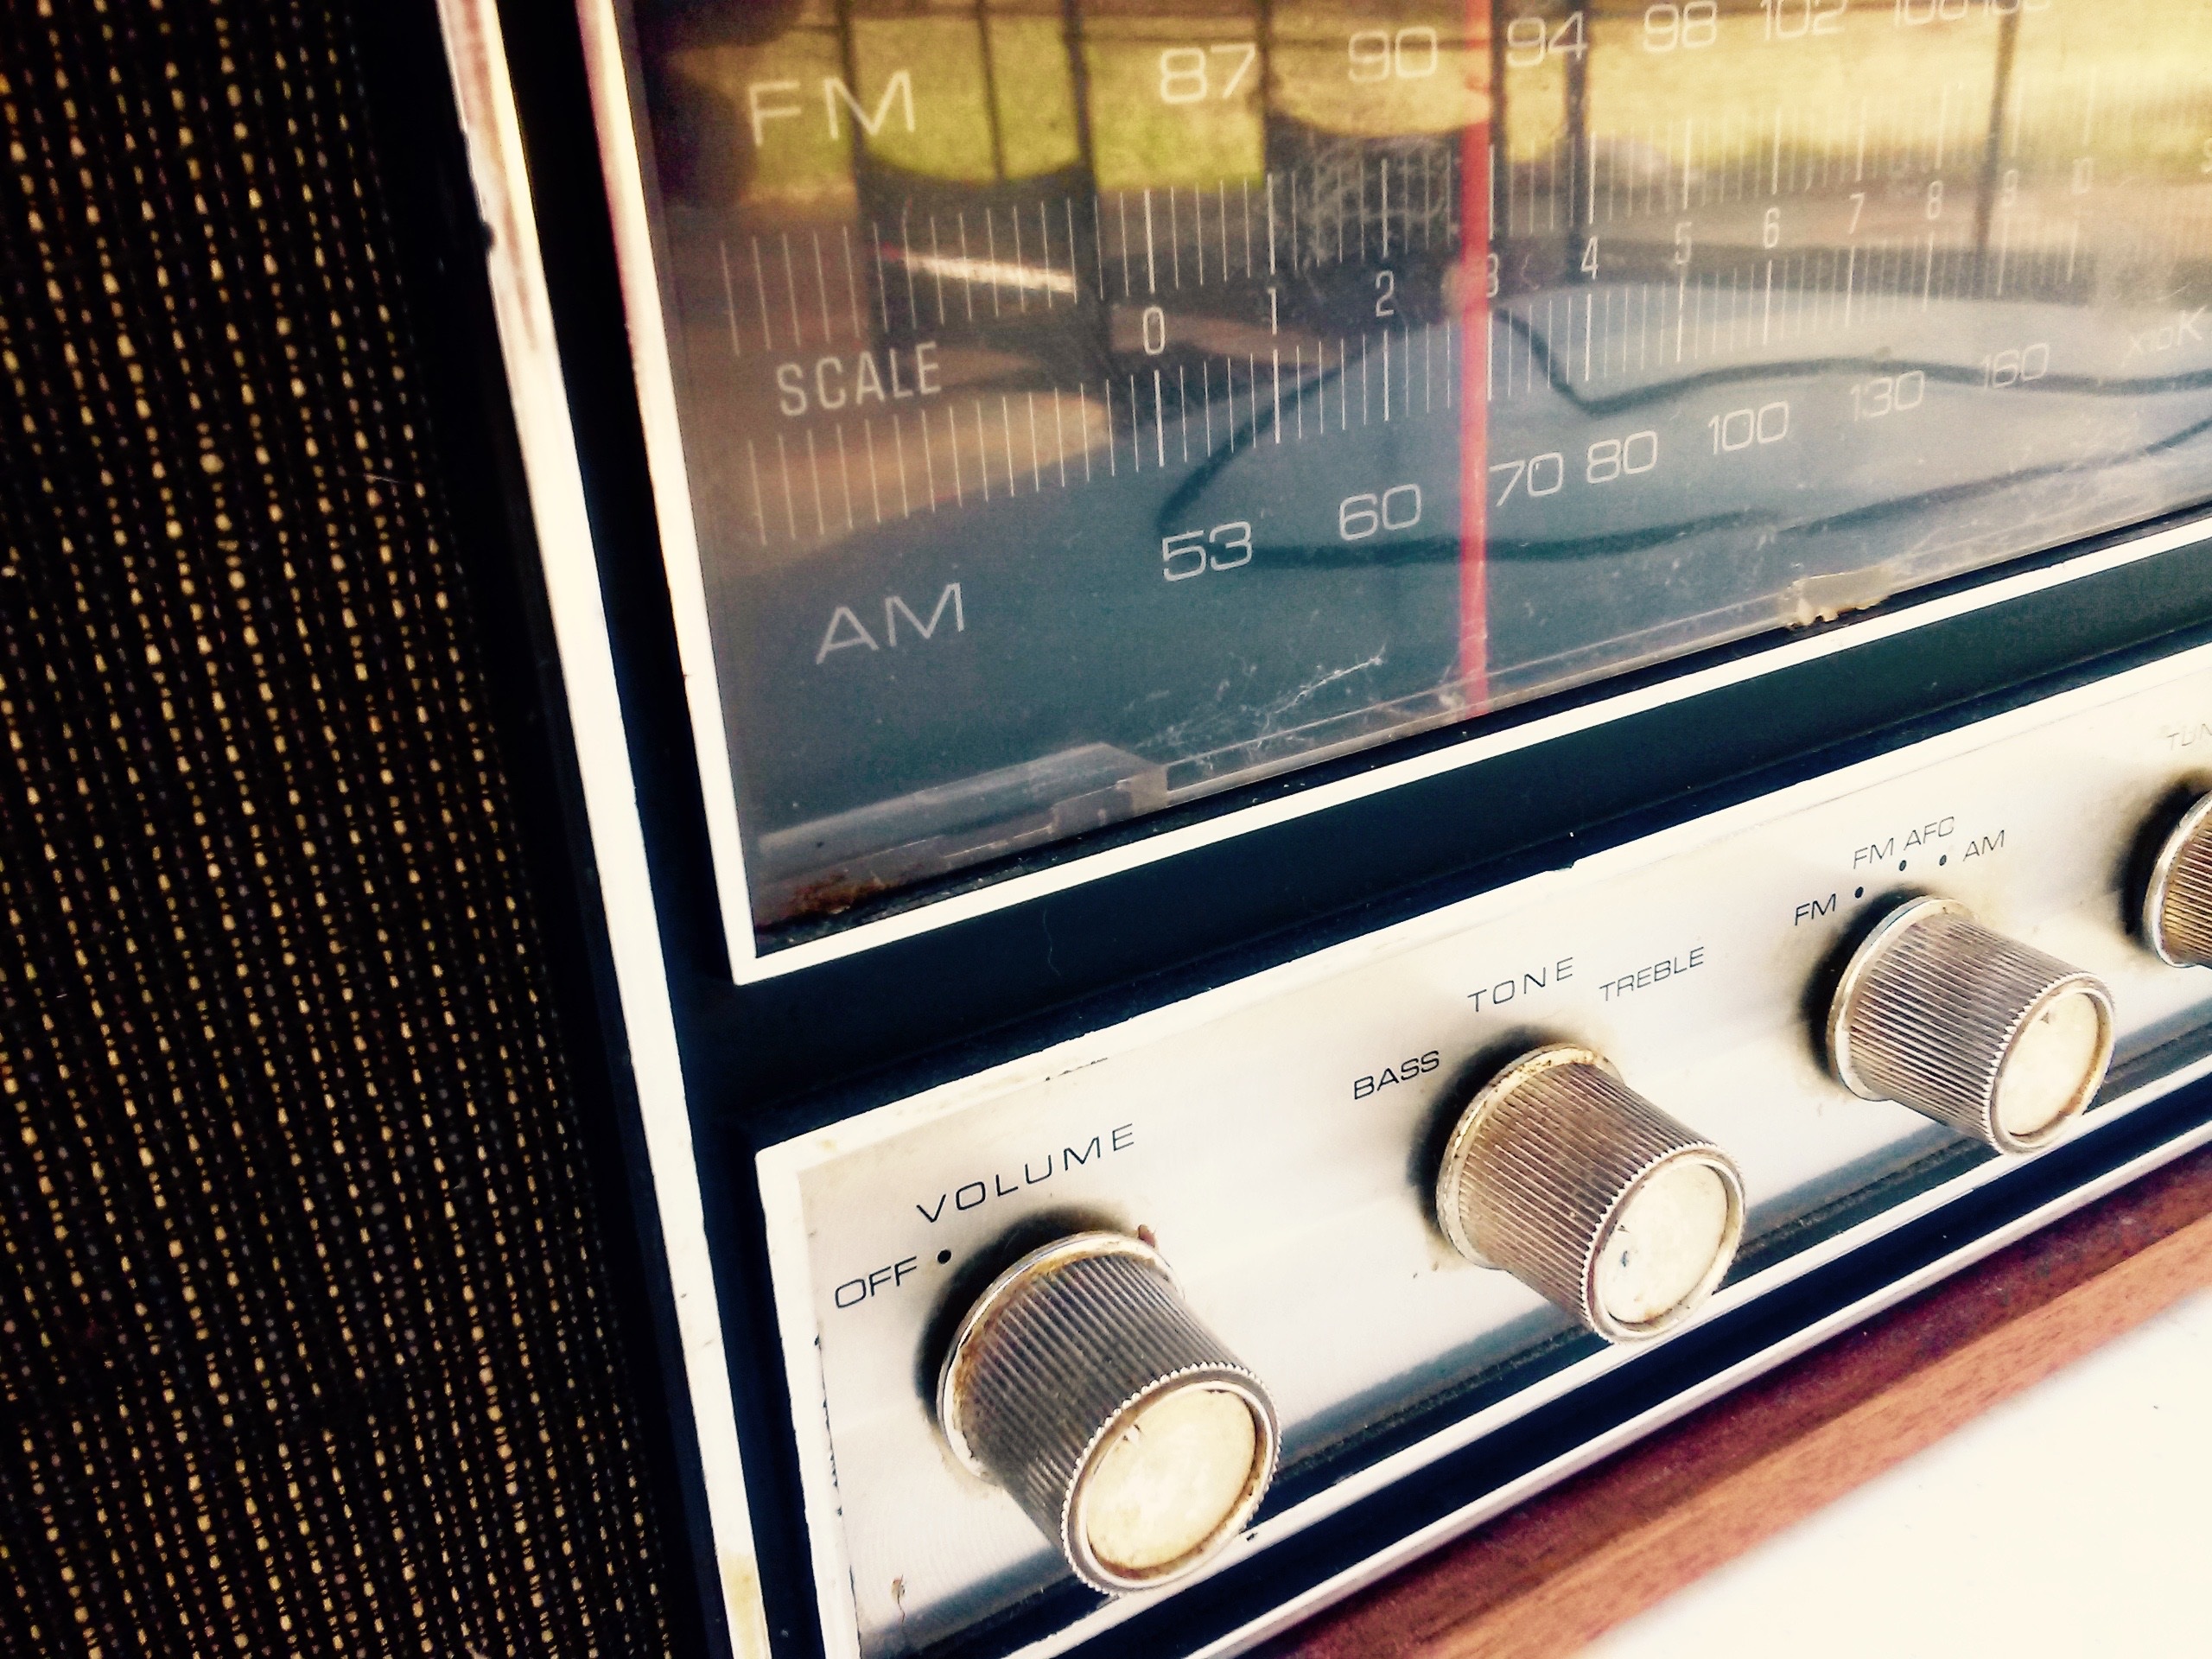
music, technology, vintage, retro, reflection, dial, radio, electronic, stereo, audio, knob, sound, volume, listen, radio station, electronic device, communication device